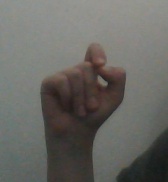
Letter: fa